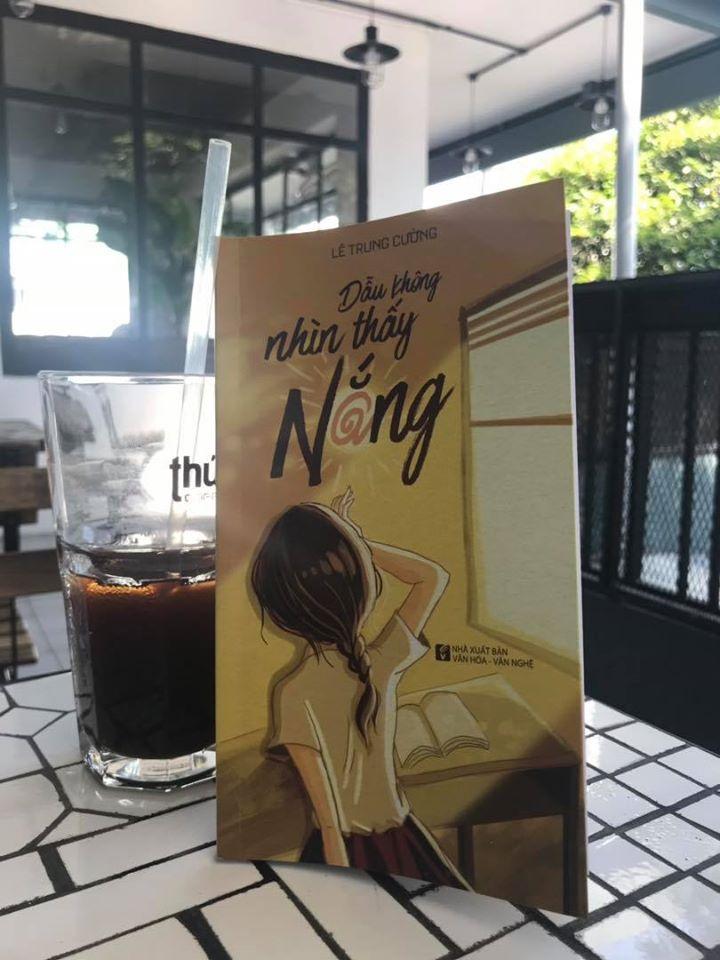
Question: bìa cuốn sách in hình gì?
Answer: in hình cô gái đang lấy tay che ánh nắng chiếu vào mắt mình